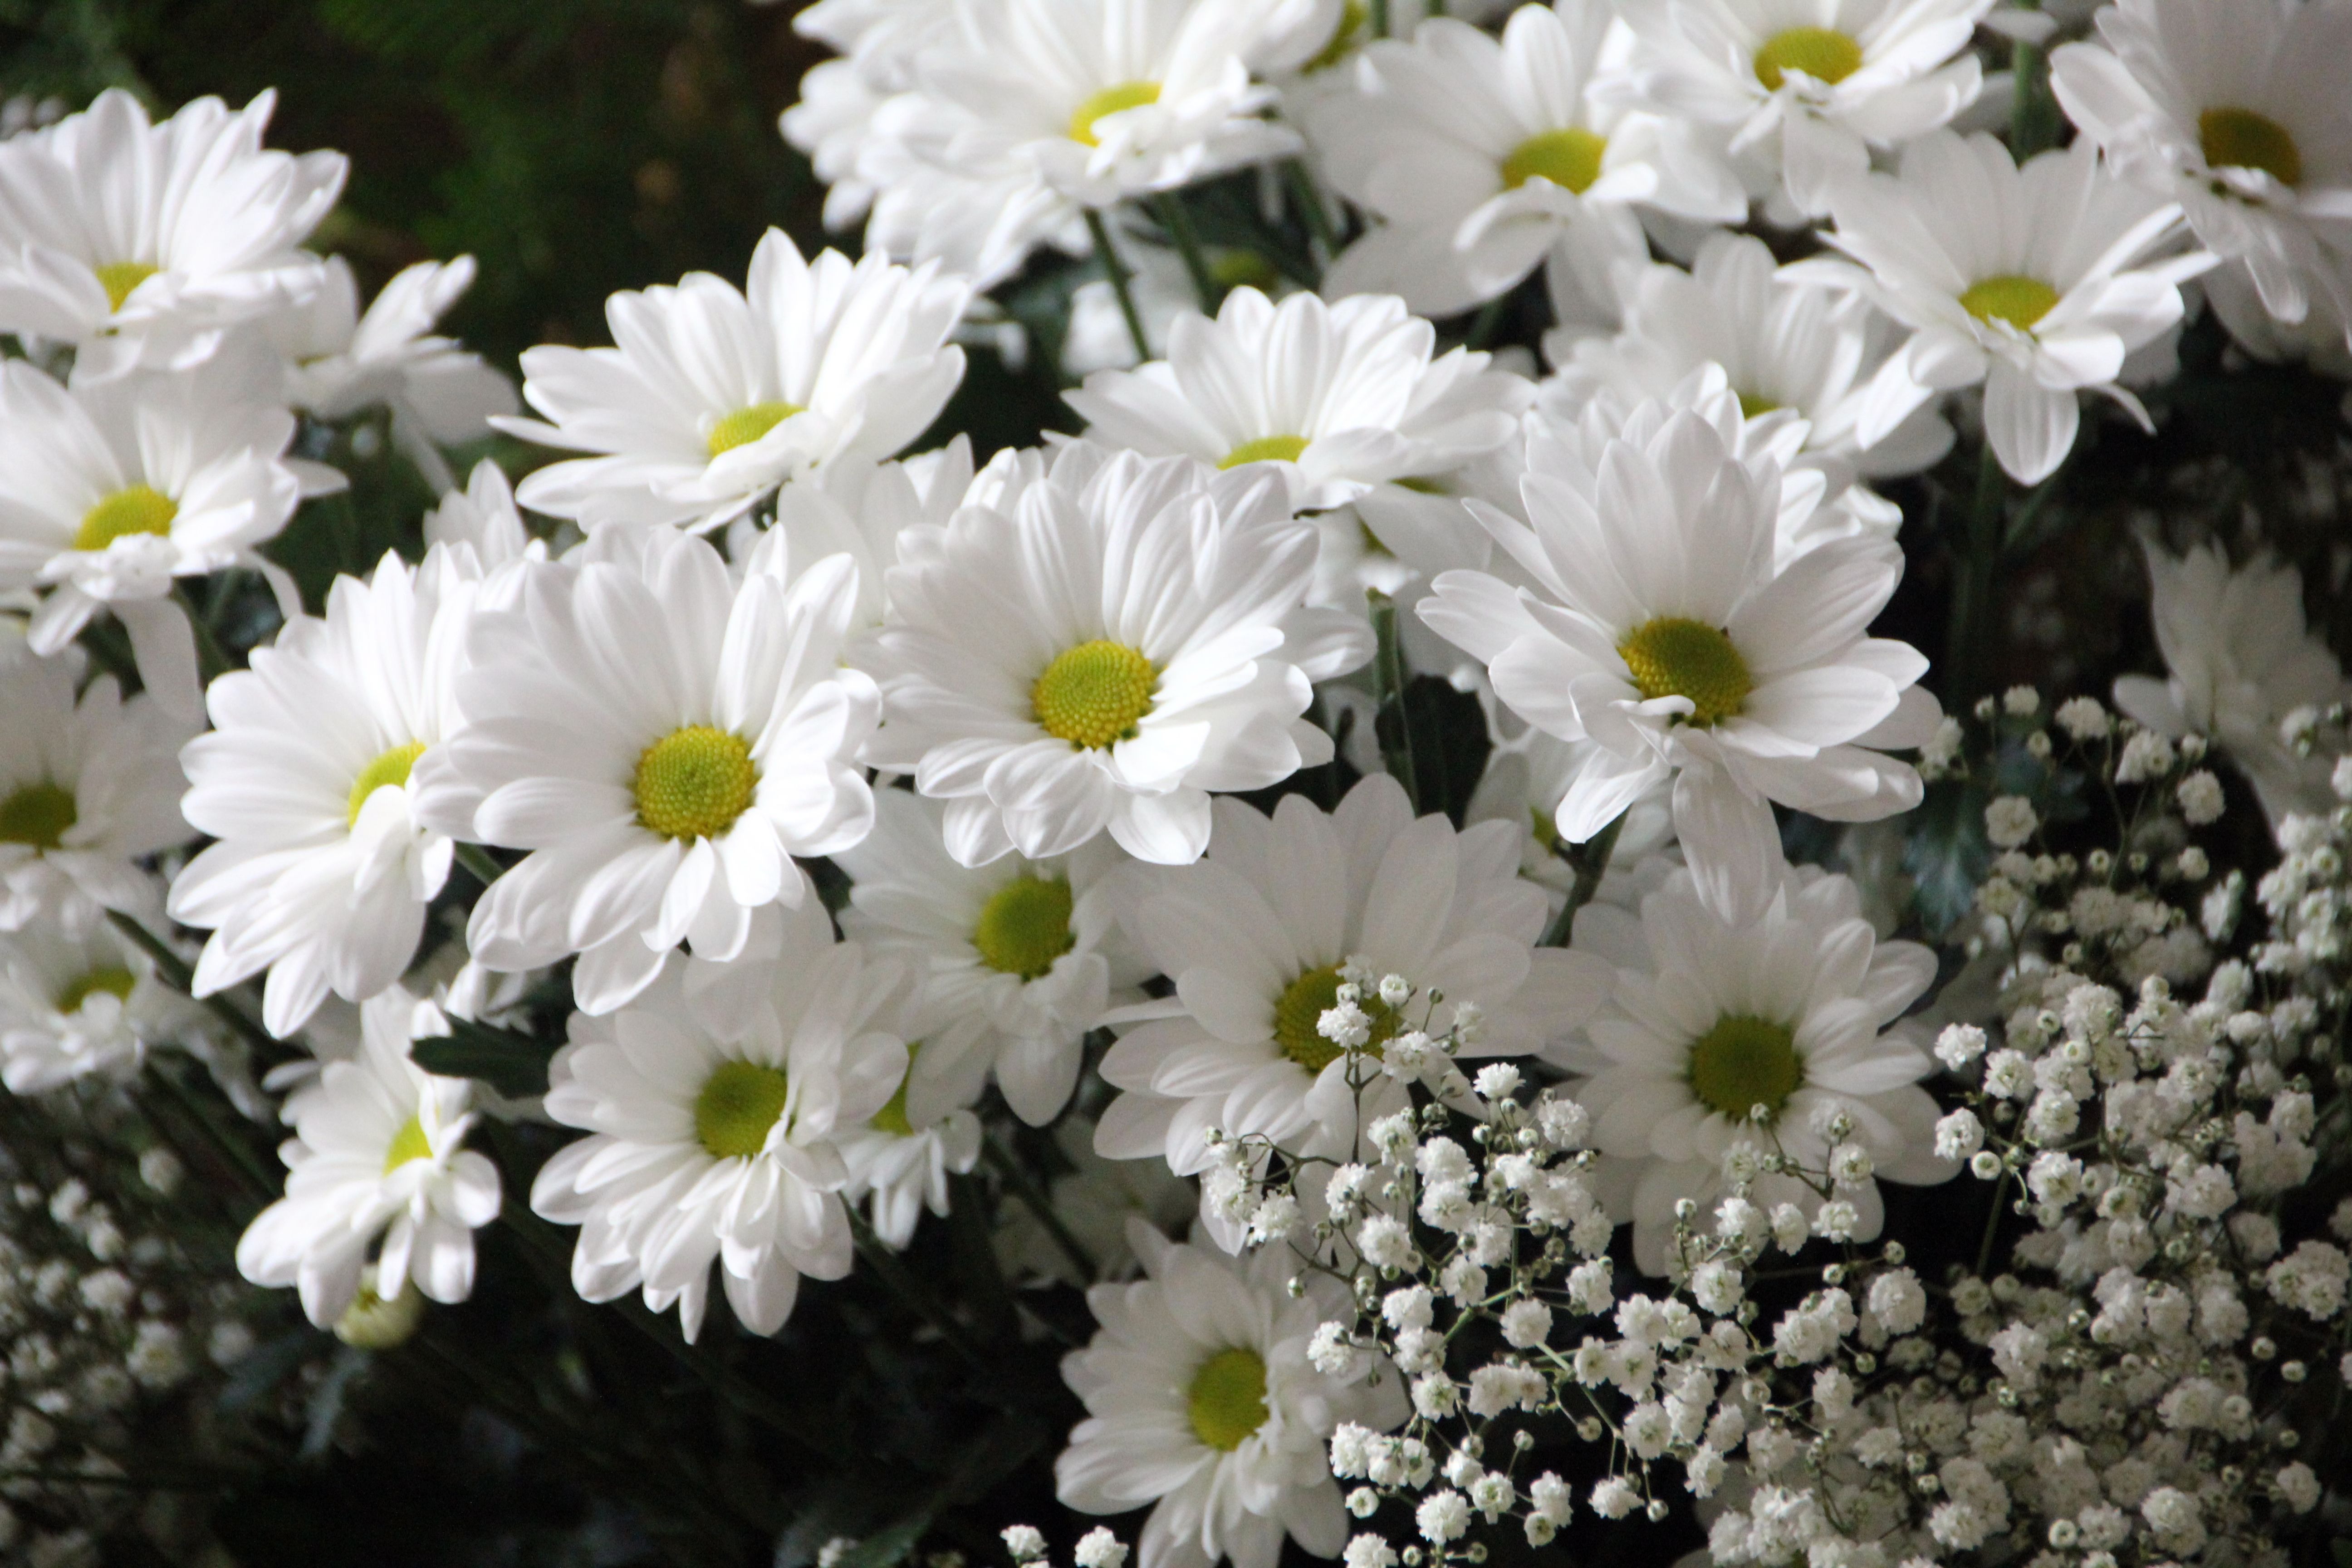
blossom, plant, white, flower, petal, bloom, daisy, botany, flora, flowers, close up, gypsophila, daisies, candytuft, flowering plant, daisy family, oxeye daisy, land plant, chamaemelum nobile, marguerite daisy, chrysanths